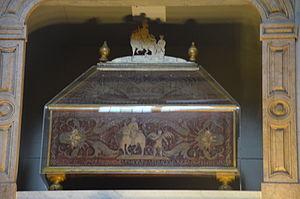
La châsse contenant une partie du corps de Saint-Hermès se trouve dans l'église Saint-Hermès de Renaix.
Le Grand Tour de Saint Hermès, nommé usuellement le Fiertel, est une procession religieuse annuelle, longue de 32,6 kilomètres, qui se déroule à Renaix en Belgique. Cette marche a lieu en l'honneur de Saint Hermès, le jour de la Sainte Trinité.